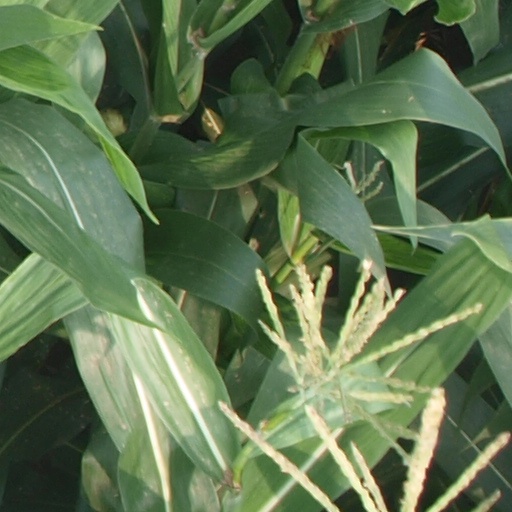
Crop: maize; corn